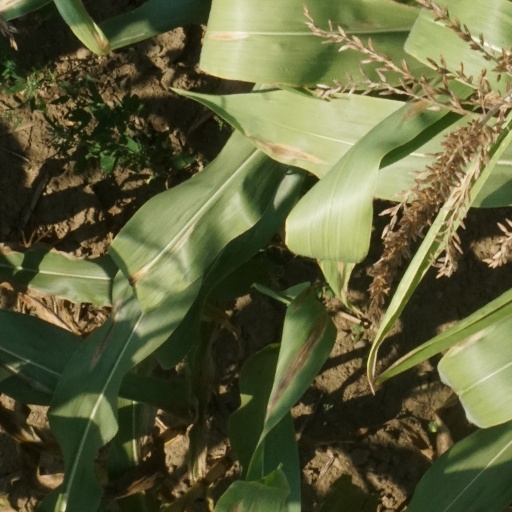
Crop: maize; corn